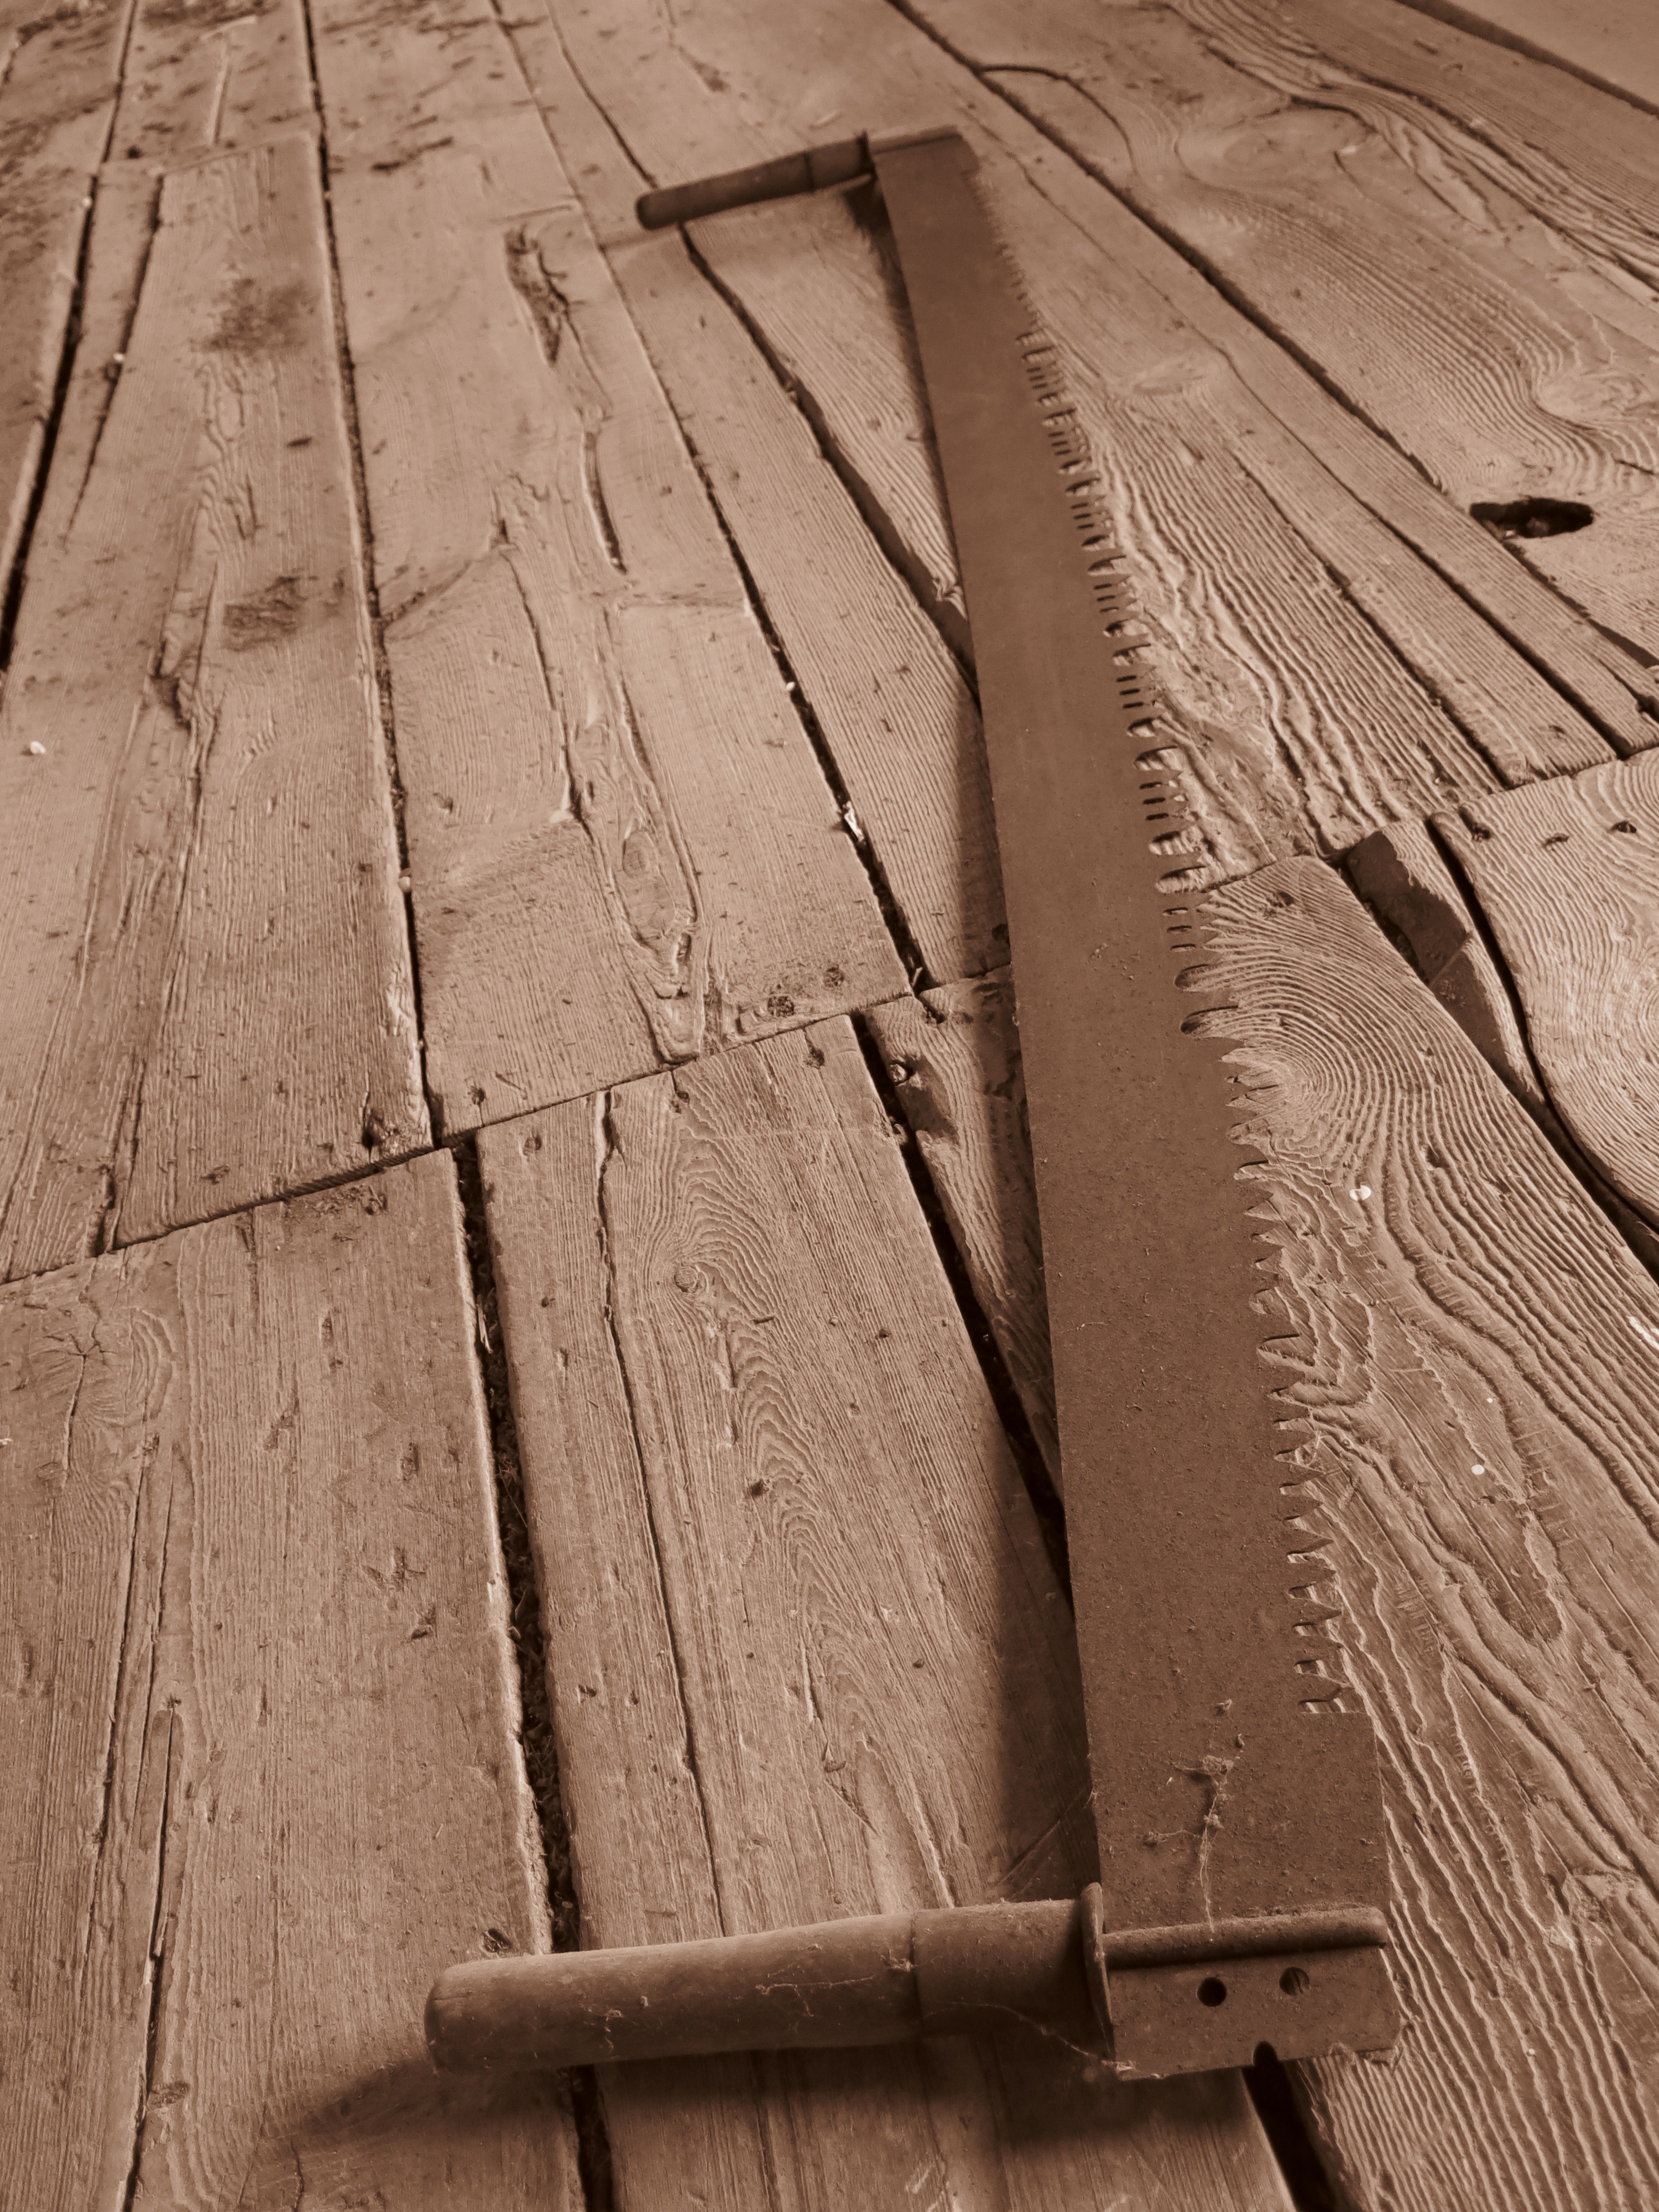
hand, sand, sharp, wood, vintage, antique, floor, old, wall, tool, steel, line, equipment, soil, lumber, cut, hardwood, rusty, blade, flooring, wood flooring, handsaw